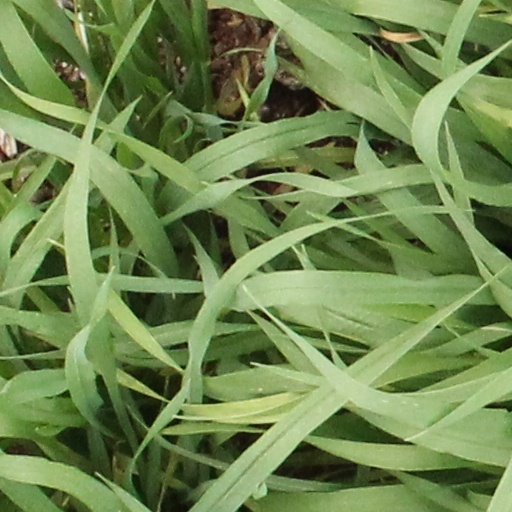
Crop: wheat